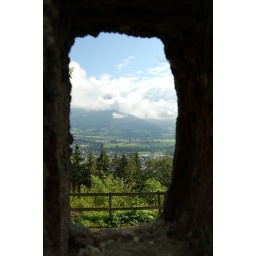
Schloss Rothelstein - mountains through hole in wall - 03